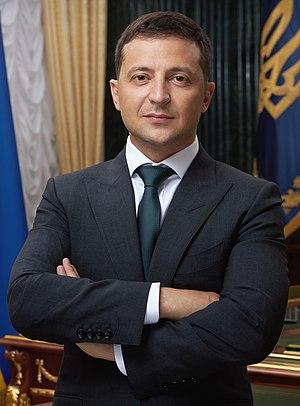
Le président d'Ukraine, élu par les citoyens ukrainiens au suffrage universel direct, est le chef de l’État ukrainien.
Volodymyr Oleksandrovytch Zelensky, né le 25 janvier 1978, est un humoriste, producteur, acteur, scénariste, réalisateur et homme d'État ukrainien, président d'Ukraine depuis le 20 mai 2019.